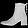
Label: Ankle boot